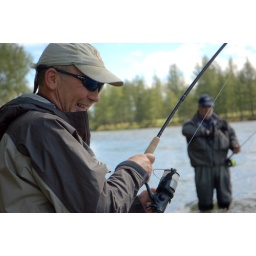
The power of the mighty taimen in the hard flowing Shiskid River was unbelievable. Running, jumping clear of the water...wow!